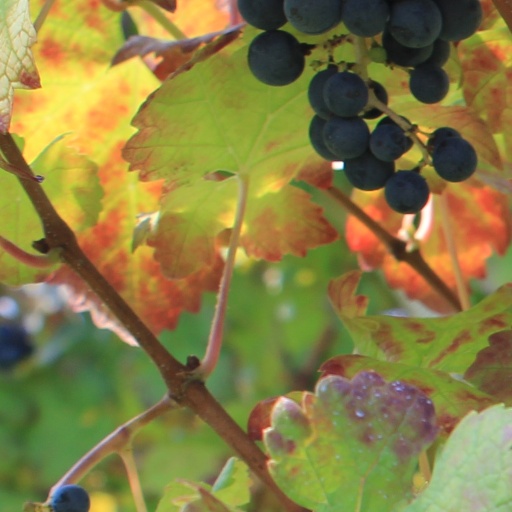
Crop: grape